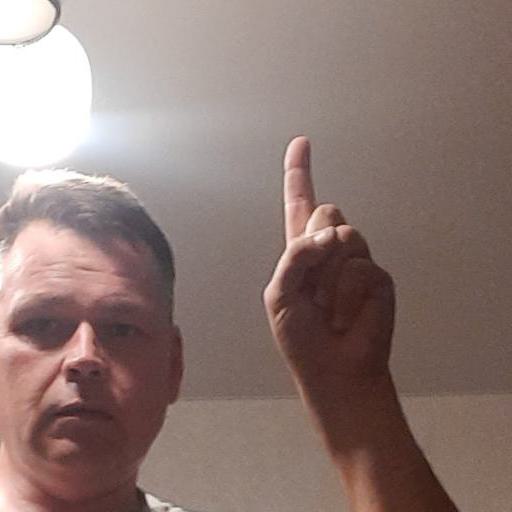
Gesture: one